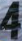
Number: 4